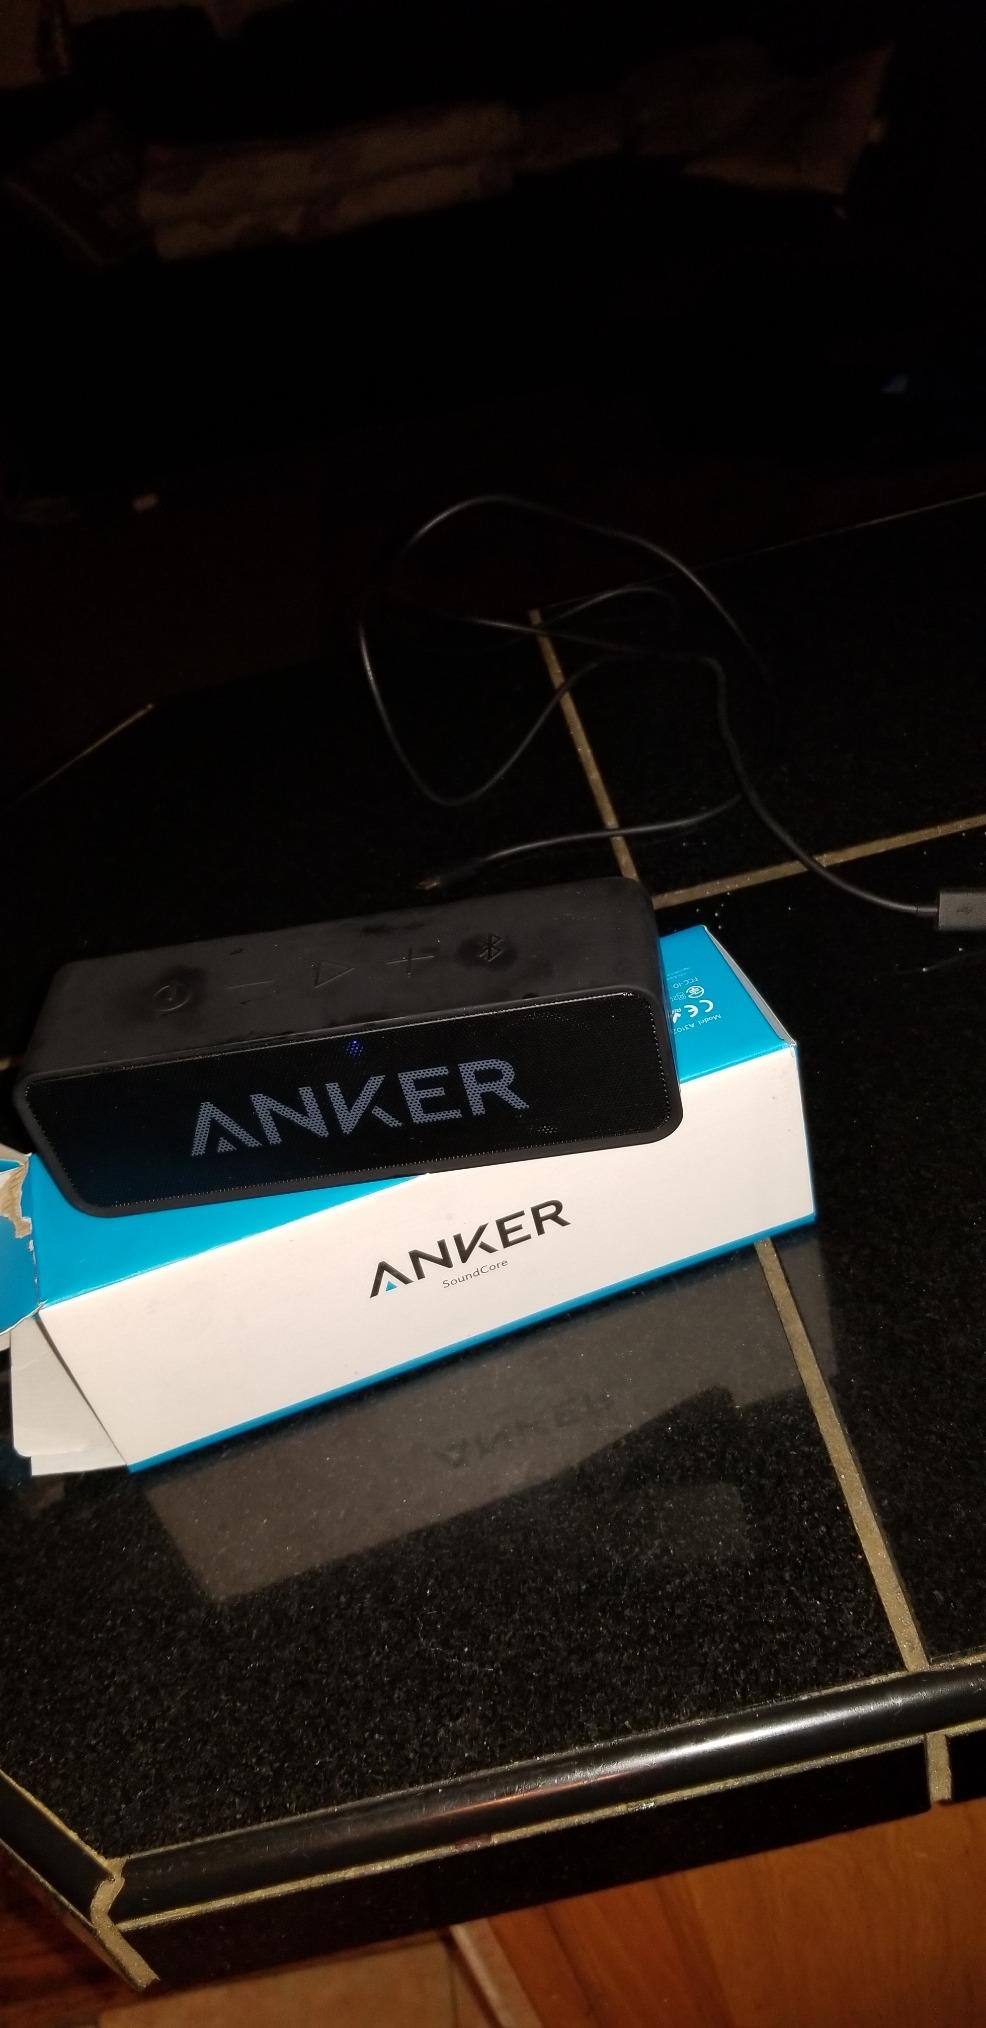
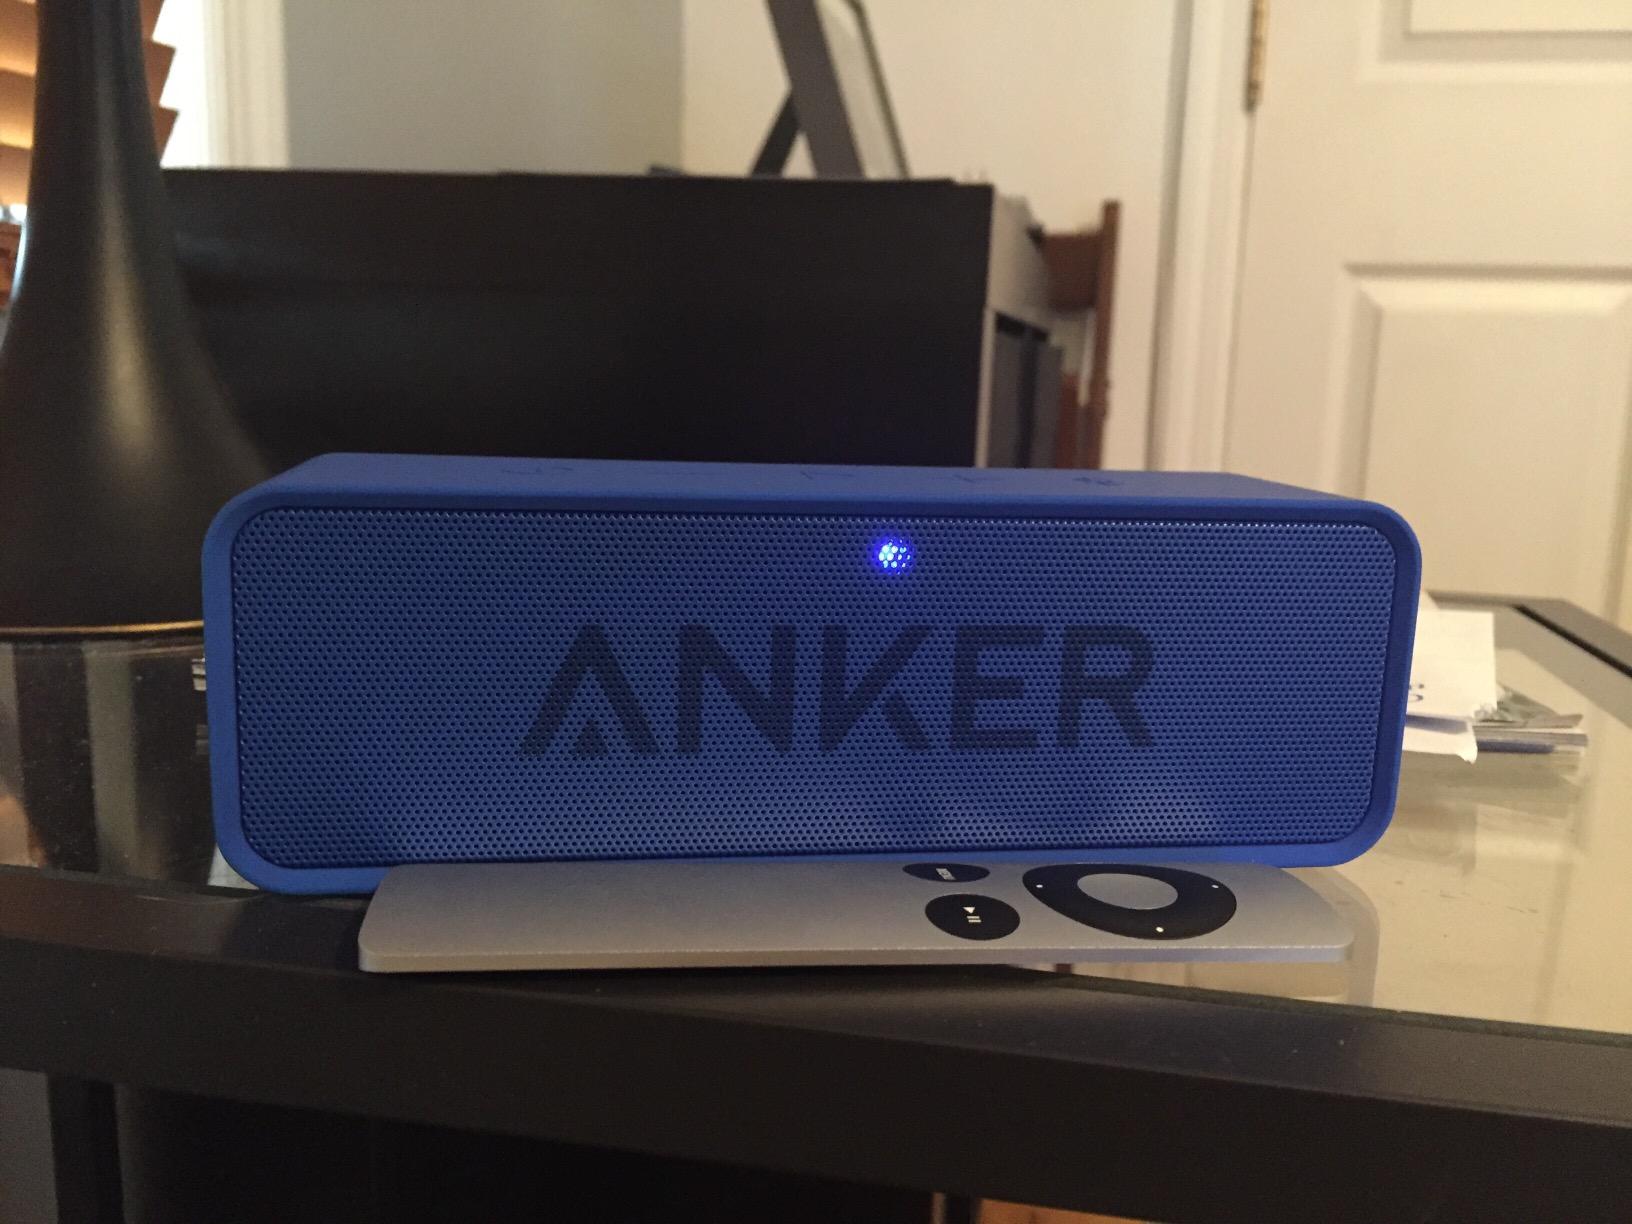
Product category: speaker
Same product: no